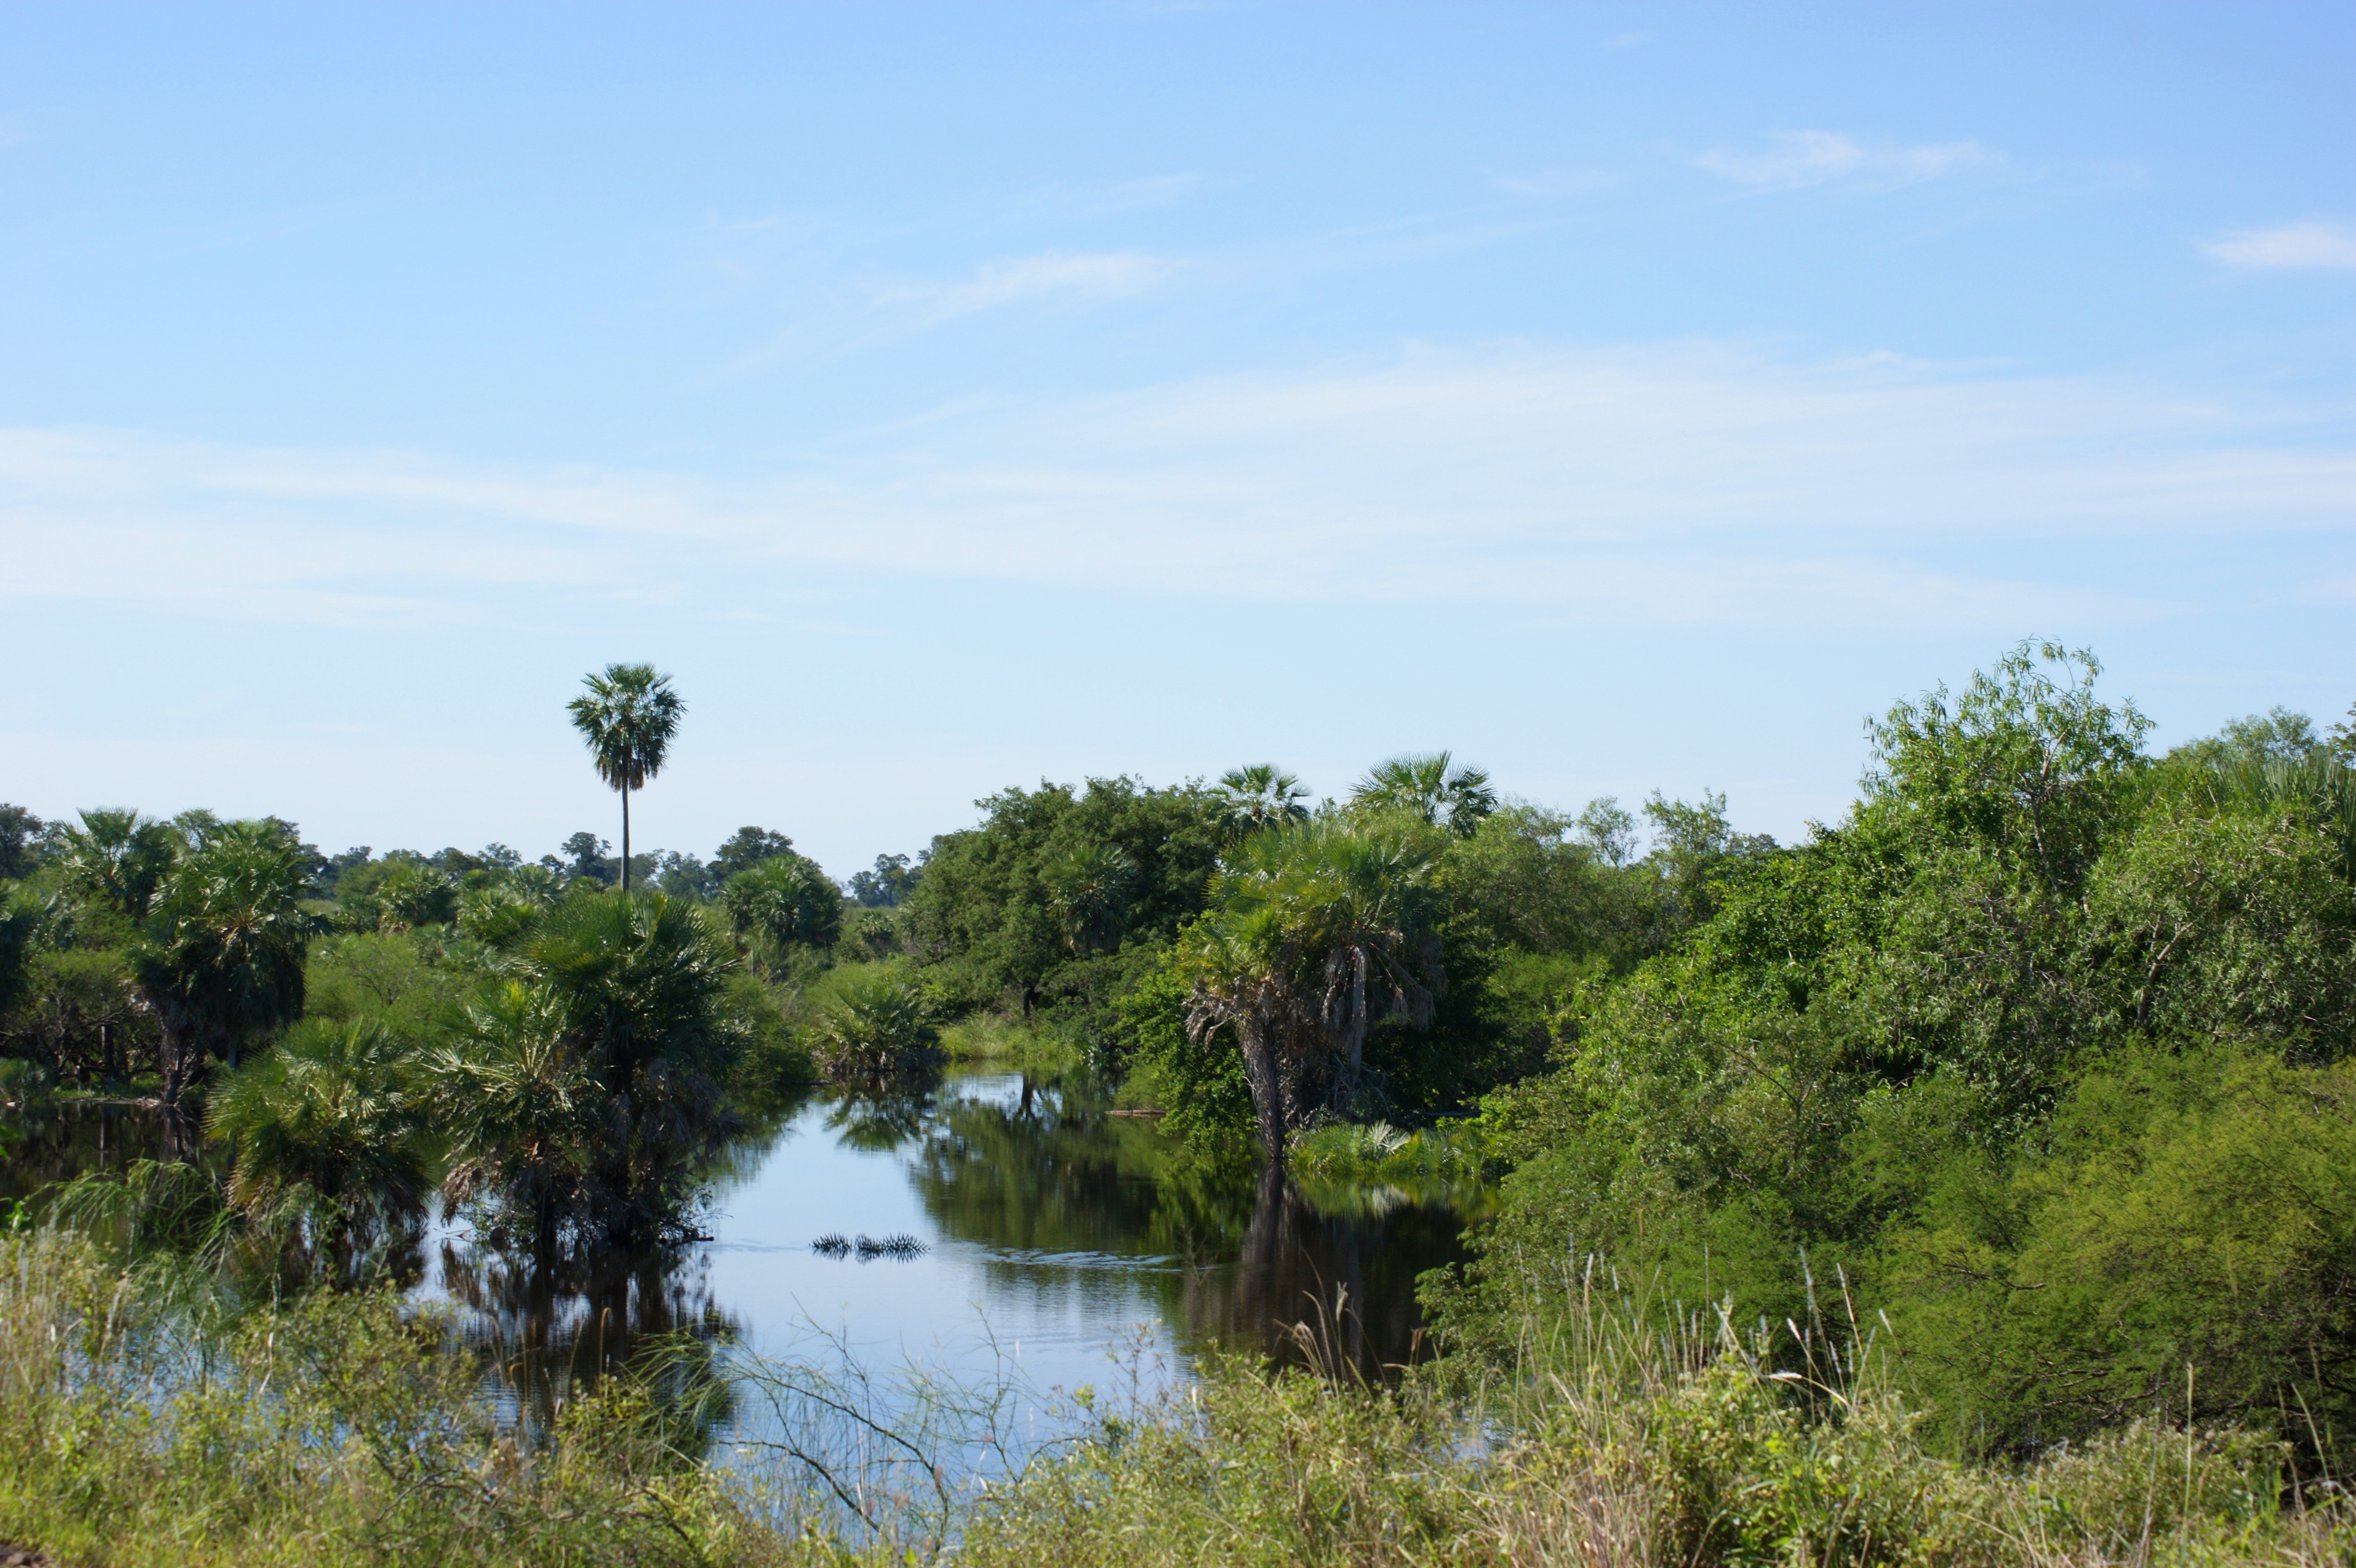
tree, water, nature, marsh, swamp, lake, river, jungle, reservoir, savanna, waterway, vegetation, wetland, south america, paraguay, habitat, ecosystem, rural area, nature reserve, natural environment